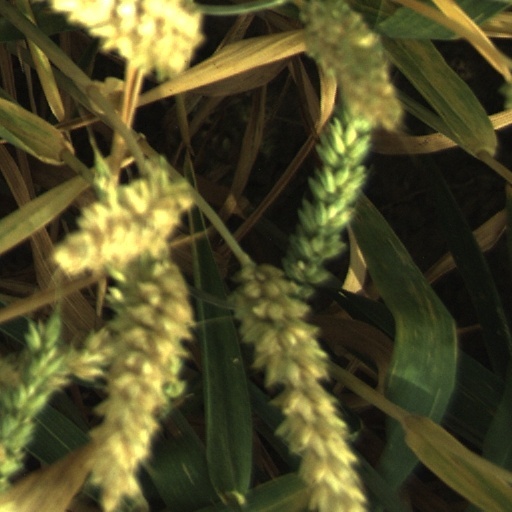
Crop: wheat